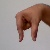
The image shows a hand gesture representing the letter 'Q' in Indian Sign Language.